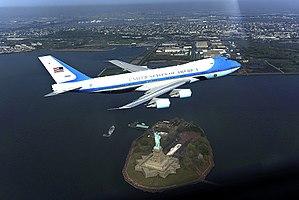
Le Boeing VC-25 est un avion militaire américain construit à deux exemplaires pour le compte de l'US Air Force. Sa fonction principale est le transport intérieur et extérieur du Président des États-Unis. Dans ce cas de figure l'avion reçoit l'indicatif radio d'Air Force One.